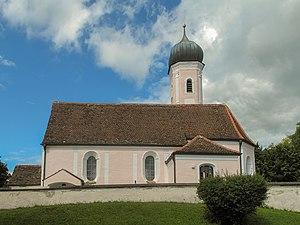
Weilheim in Oberbayern est une ville de Bavière, située dans l'arrondissement de Weilheim-Schongau, dans le district de Haute-Bavière.